Luca Fumagalli

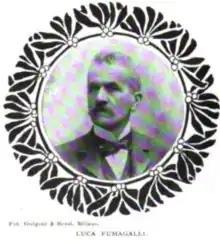
Luca Fumagalli - around January 1908

Luca Fumagalli (May 29, 1837, Inzago – June 5, 1908, Milan) was an Italian composer, pianist, and music educator.